Hill equation (biochemistry)

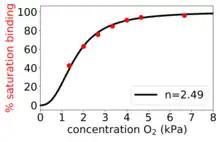
Plot of the % saturation of oxygen binding to haemoglobin, as a function of the amount of oxygen present (expressed as an oxygen pressure). Data (red circles) and Hill equation fit (black curve) from original 1910 paper of Hill.

In pharmacology, formula_7 is often written as formula_8, where A is the ligand, equivalent to L, and R is the receptor. formula_7 can be expressed in terms of the total amount of receptor and ligand-bound receptor concentrations: formula_10. formula_3 is equal to the ratio of the dissociation rate of the ligand-receptor complex to its association rate (formula_12). Kd is the equilibrium constant for dissociation. formula_13 is defined so that formula_14, this is also known as the microscopic dissociation constant and is the ligand concentration occupying half of the binding sites. In recent literature, this constant is sometimes referred to as formula_15.